Zurcher Apartments

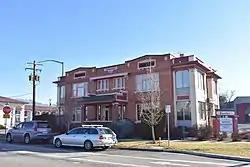
The Zurcher Apartments in 2019

The Zurcher Apartments in Boise, Idaho, is a 2-story, Neoclassical building designed by Tourtellotte & Hummel and completed in 1912. It was added to the National Register of Historic Places in 1982.